Bioacoustics

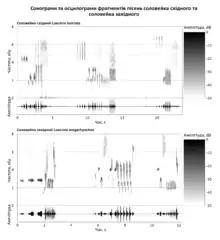
Spectrograms of Thrush nightingale ("Luscinia luscinia") and Common nightingale ("Luscinia megarhynchos") singing help to reliably distinguish these two species by voice.

Bioacoustics is a cross-disciplinary science that combines biology and acoustics. Usually it refers to the investigation of sound production, dispersion and reception in animals (including humans). This involves neurophysiological and anatomical basis of sound production and detection, and relation of acoustic signals to the medium they disperse through. The findings provide clues about the evolution of acoustic mechanisms, and from that, the evolution of animals that employ them.